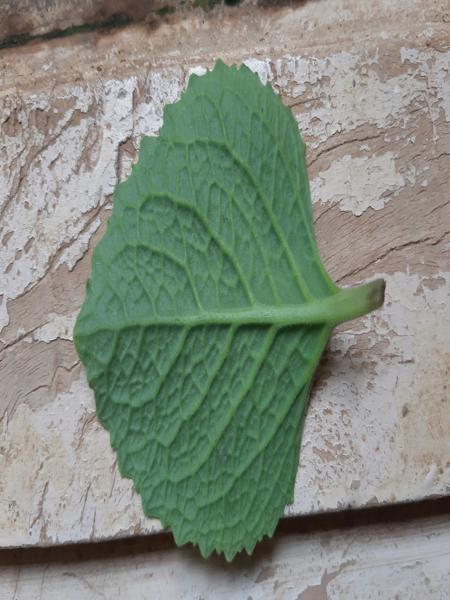
Plant: Doddpathre